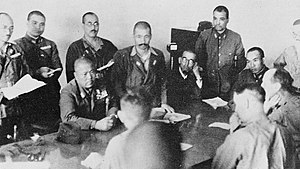
Slaget om Singapore / Singapores fald
Generalløjtnant Yamashita (siddende, i midten) slår i bordet med sin knytnæve for at understrege hans betingelser - ubetinget overgivelse. Generalløjtnant Percival sidder mellem sine officerer, med knyttet næve ved munden.
"Slaget om Singapore blev udkæmpet i Sydøstasien under 2. verdenskrig, da Kejserriget Japan invaderede de Allieredes fæstning i Singapore. Singapore var den største britiske militærbase i Fjernøsten og fik tilnavnet ""Østens Gibraltar"". Kampene i Singapore varede fra den 8. til den 15. februar 1942.